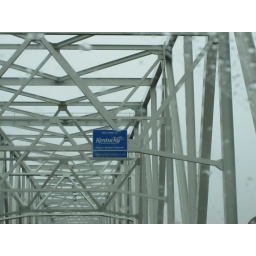
Yep, I made Peter turn around to go back over the bridge cause I missed the sign for Kentucky!